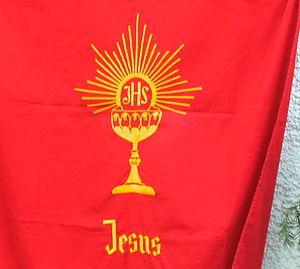
La spiritualité ignatienne ou ignacienne est une perception et conception chrétienne de la personne - corps et esprit - dans sa relation avec Dieu et avec le monde ambiant telle qu’inspirée par la vie et l’expérience mystique d'Ignace de Loyola. Fortement christocentrique, la spiritualité ignatienne ne conçoit pas une relation avec Dieu qui n’inclut pas un engagement au service de la communauté humaine, particulièrement dans l’Église catholique. Dans l’action au service du monde est perçue la présence même de Dieu : In actione contemplativus.